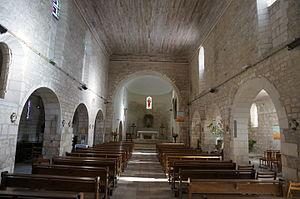
Vues de l'église.